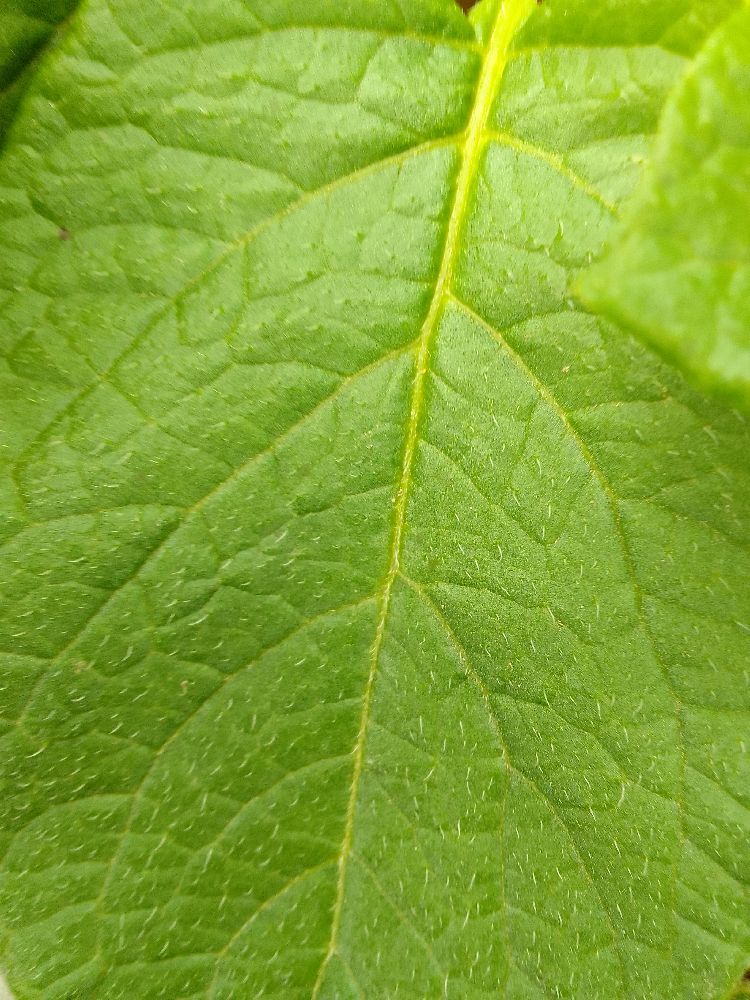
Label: Healthy